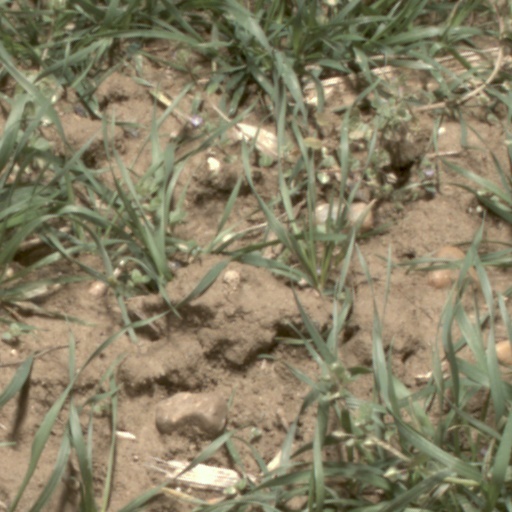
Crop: wheat